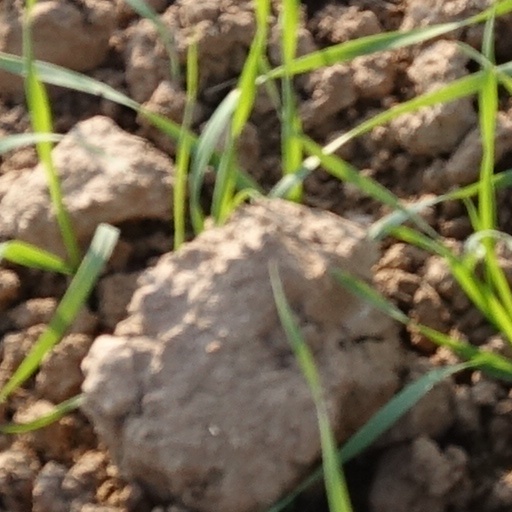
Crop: wheat